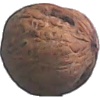
Label: Walnut 1